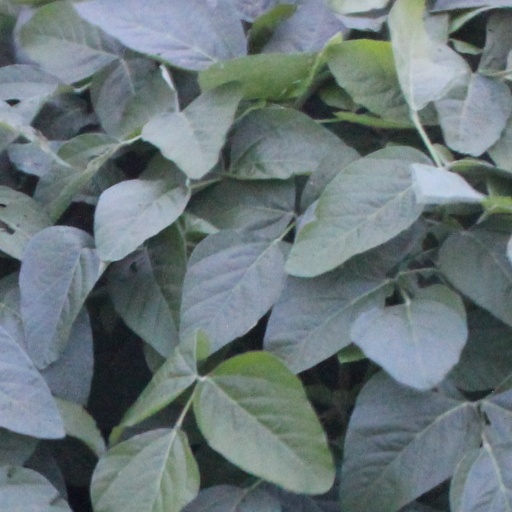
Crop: soybean